Tropical cyclones in 2017

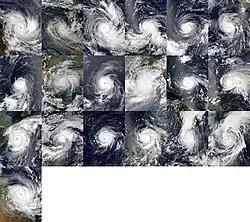
Taken by various of satellites throughout 2017, these are the 19 tropical cyclones that reached at least Category 3 on the Saffir-Simpson scale during that year, from Enawo in March to Lan in October (though Debbie is out of order). Among them, Maria (fourth image in the third row) was the most intense with a minimum central pressure of 908 hPa.

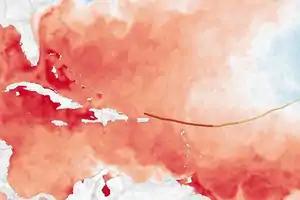
The map above shows sea surface temperatures in the Atlantic Ocean, Caribbean Sea, and Gulf of Mexico on September 5, 2017

During 2017 tropical cyclones formed within seven different tropical cyclone basins, located within various parts of the Atlantic, Pacific and Indian Oceans. During the year, a total of 146 tropical cyclones had formed. 88 tropical cyclones had been named by either a Regional Specialized Meteorological Center (RSMC) or a Tropical Cyclone Warning Center (TCWC). The strongest and deadliest tropical cyclone was Hurricane Maria with a minimum barometric pressure of 908 mbar (hPa) and killing 3,000 people in Puerto Rico and Dominica. The costliest tropical cyclone of the year was Hurricane Harvey in the Atlantic, which struck Houston metropolitan area in August causing US$125 billion in damage, tying with Hurricane Katrina as the costliest tropical cyclone worldwide.